Oil lamp

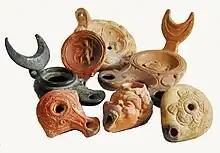
Group of ancient lamps (Hellenistic and Roman)

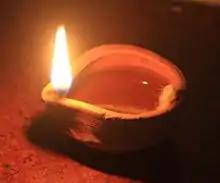
Simple contemporary Indian clay oil lamp during Diwali

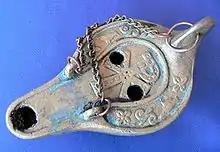
Antique bronze oil lamp with the "Chi Rho", a Christian symbol (replica)

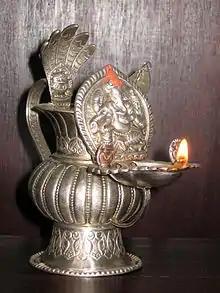
Sukunda oil lamp of Kathmandu Valley, Nepal

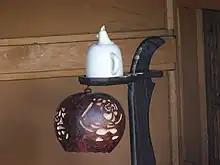
Oil lamp of Korea

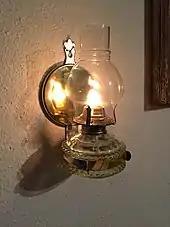
Modern oil lamp of Germany with flat wick

An oil lamp is a lamp used to produce light continuously for a period of time using an oil-based fuel source. The use of oil lamps began thousands of years ago and continues to this day, although their use is less common in modern times. They work in the same way as a candle but with fuel that is liquid at room temperature, so that a container for the oil is required. A textile wick drops down into the oil, and is lit at the end, burning the oil as it is drawn up the wick.